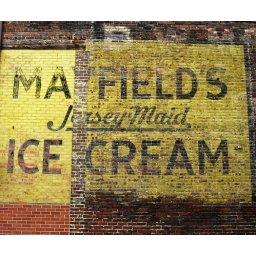
I spotted this beautiful old painted wall sign in downtown Harriman,TN-just between two buildings in an alleyway.